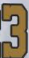
Number: 3